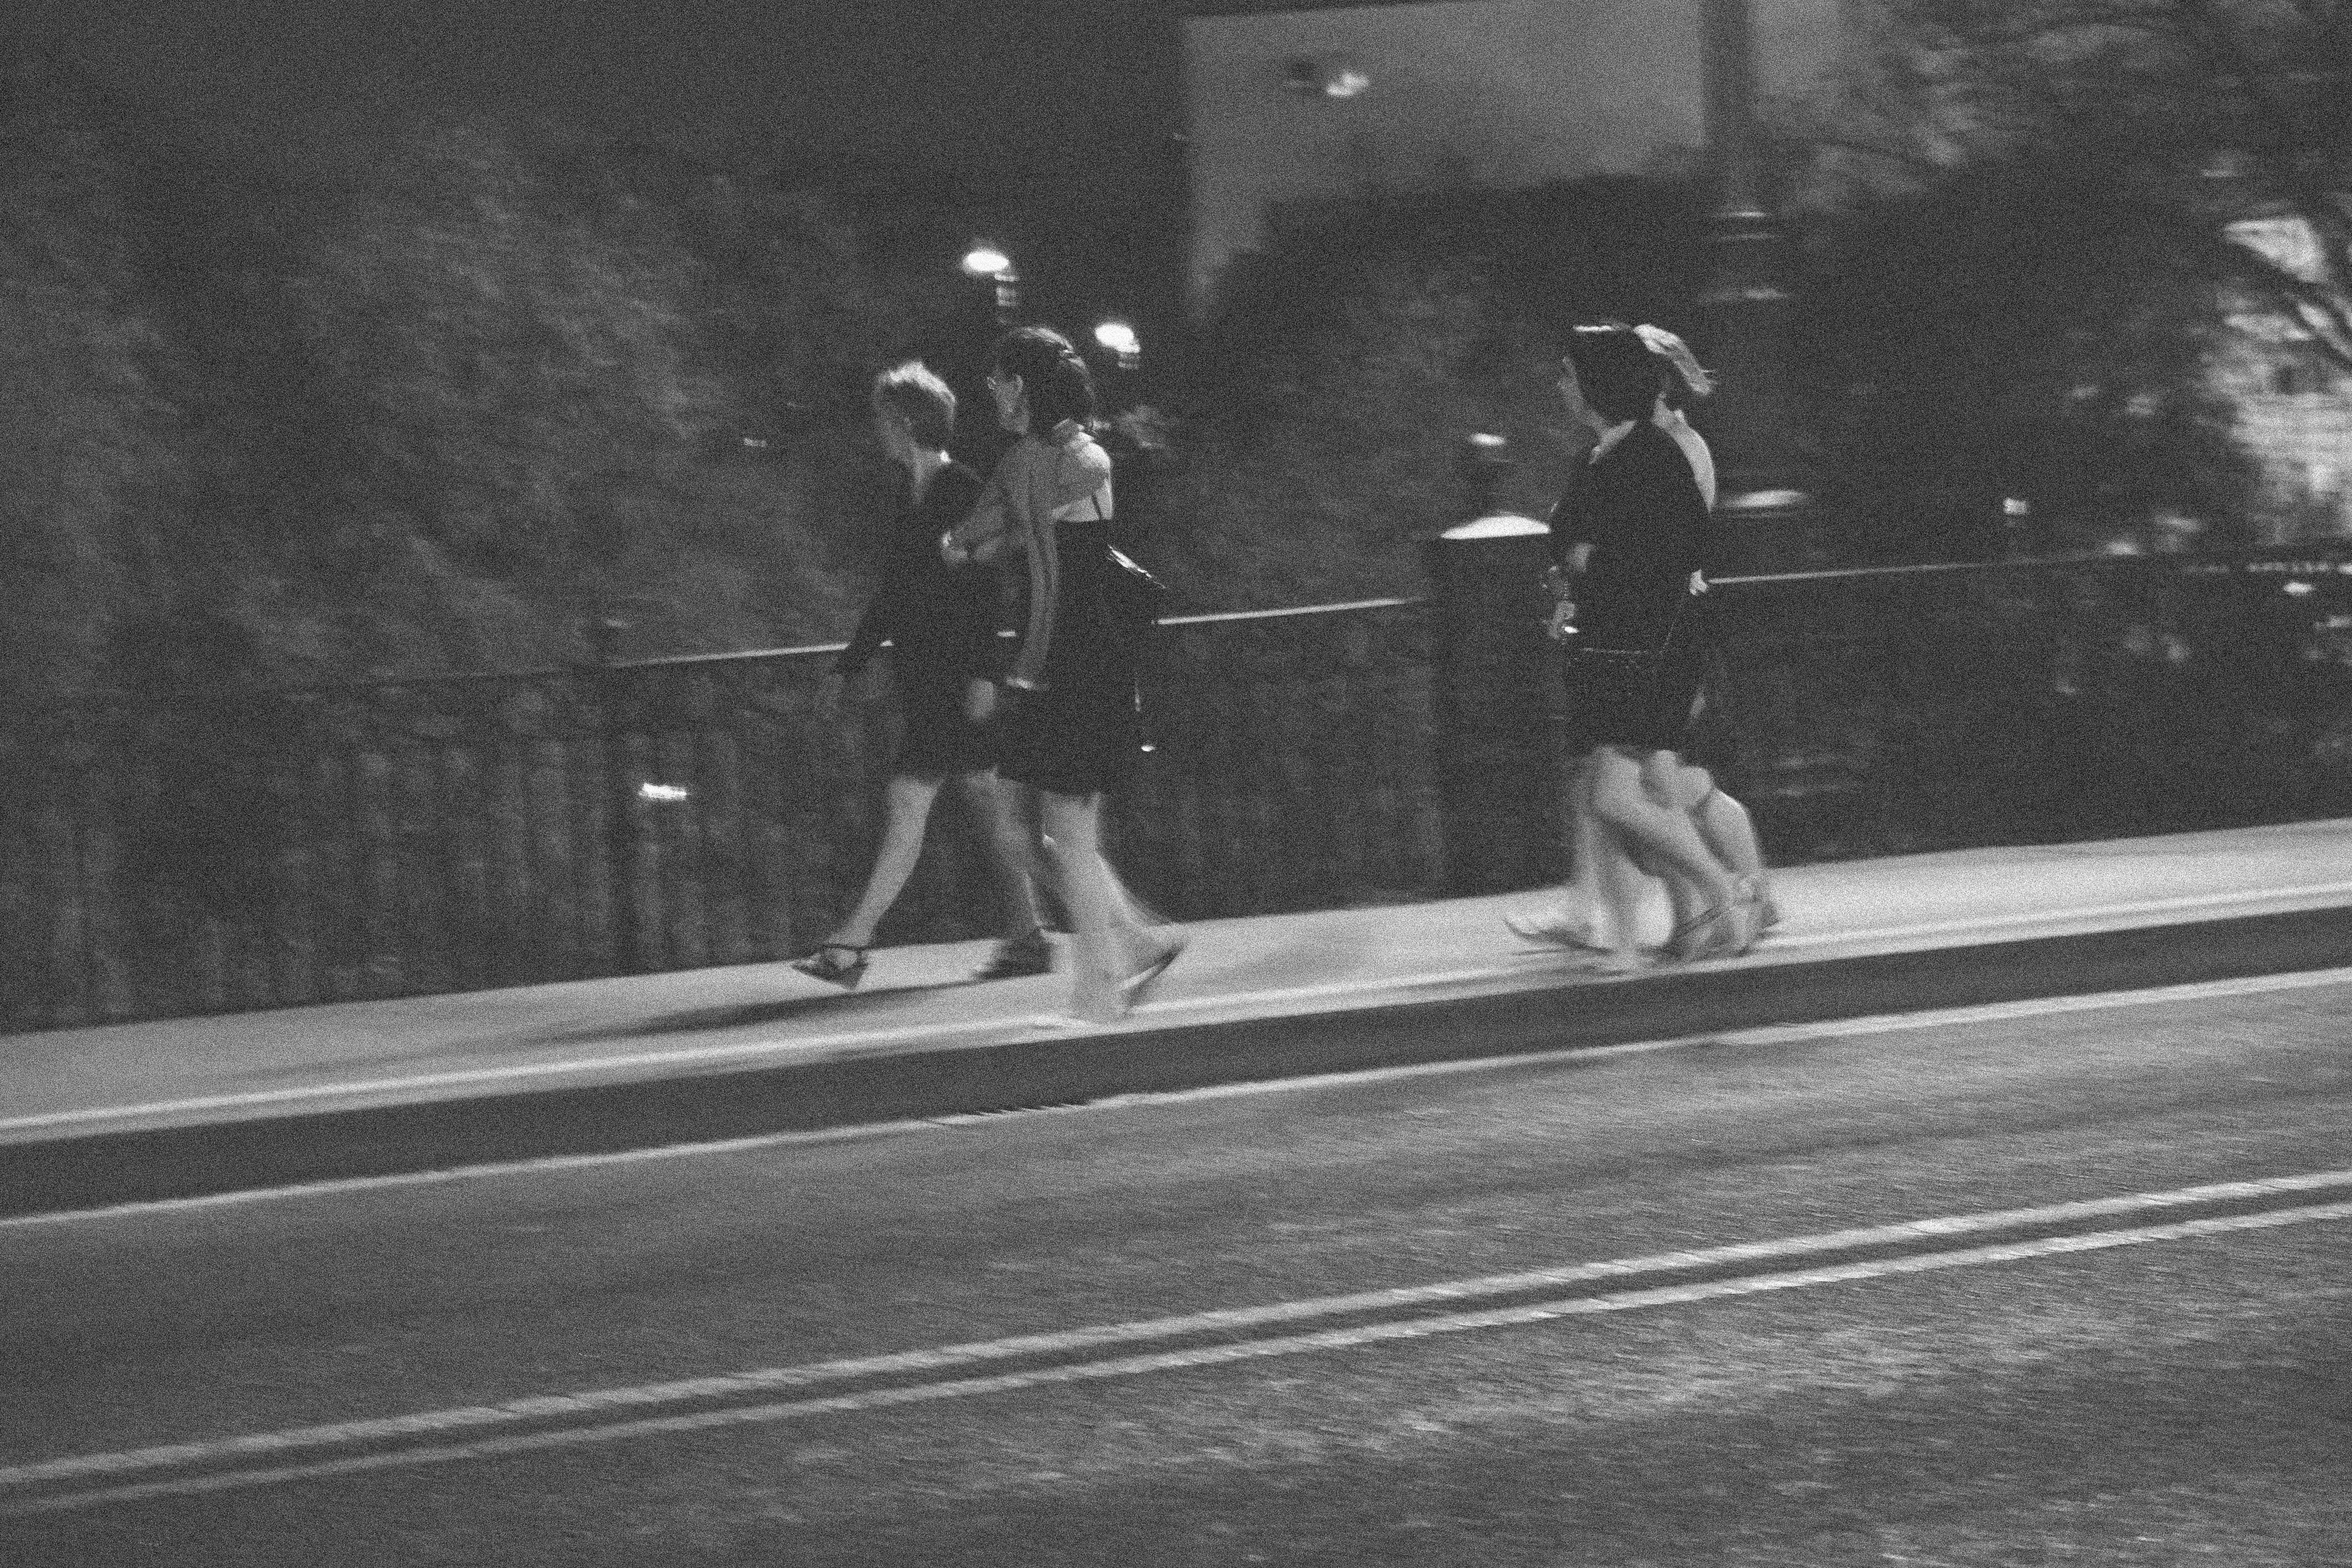
black and white, road, white, street, urban, black, monochrome, infrastructure, photograph, sevilla, andalusia, monochrome photography, film noir